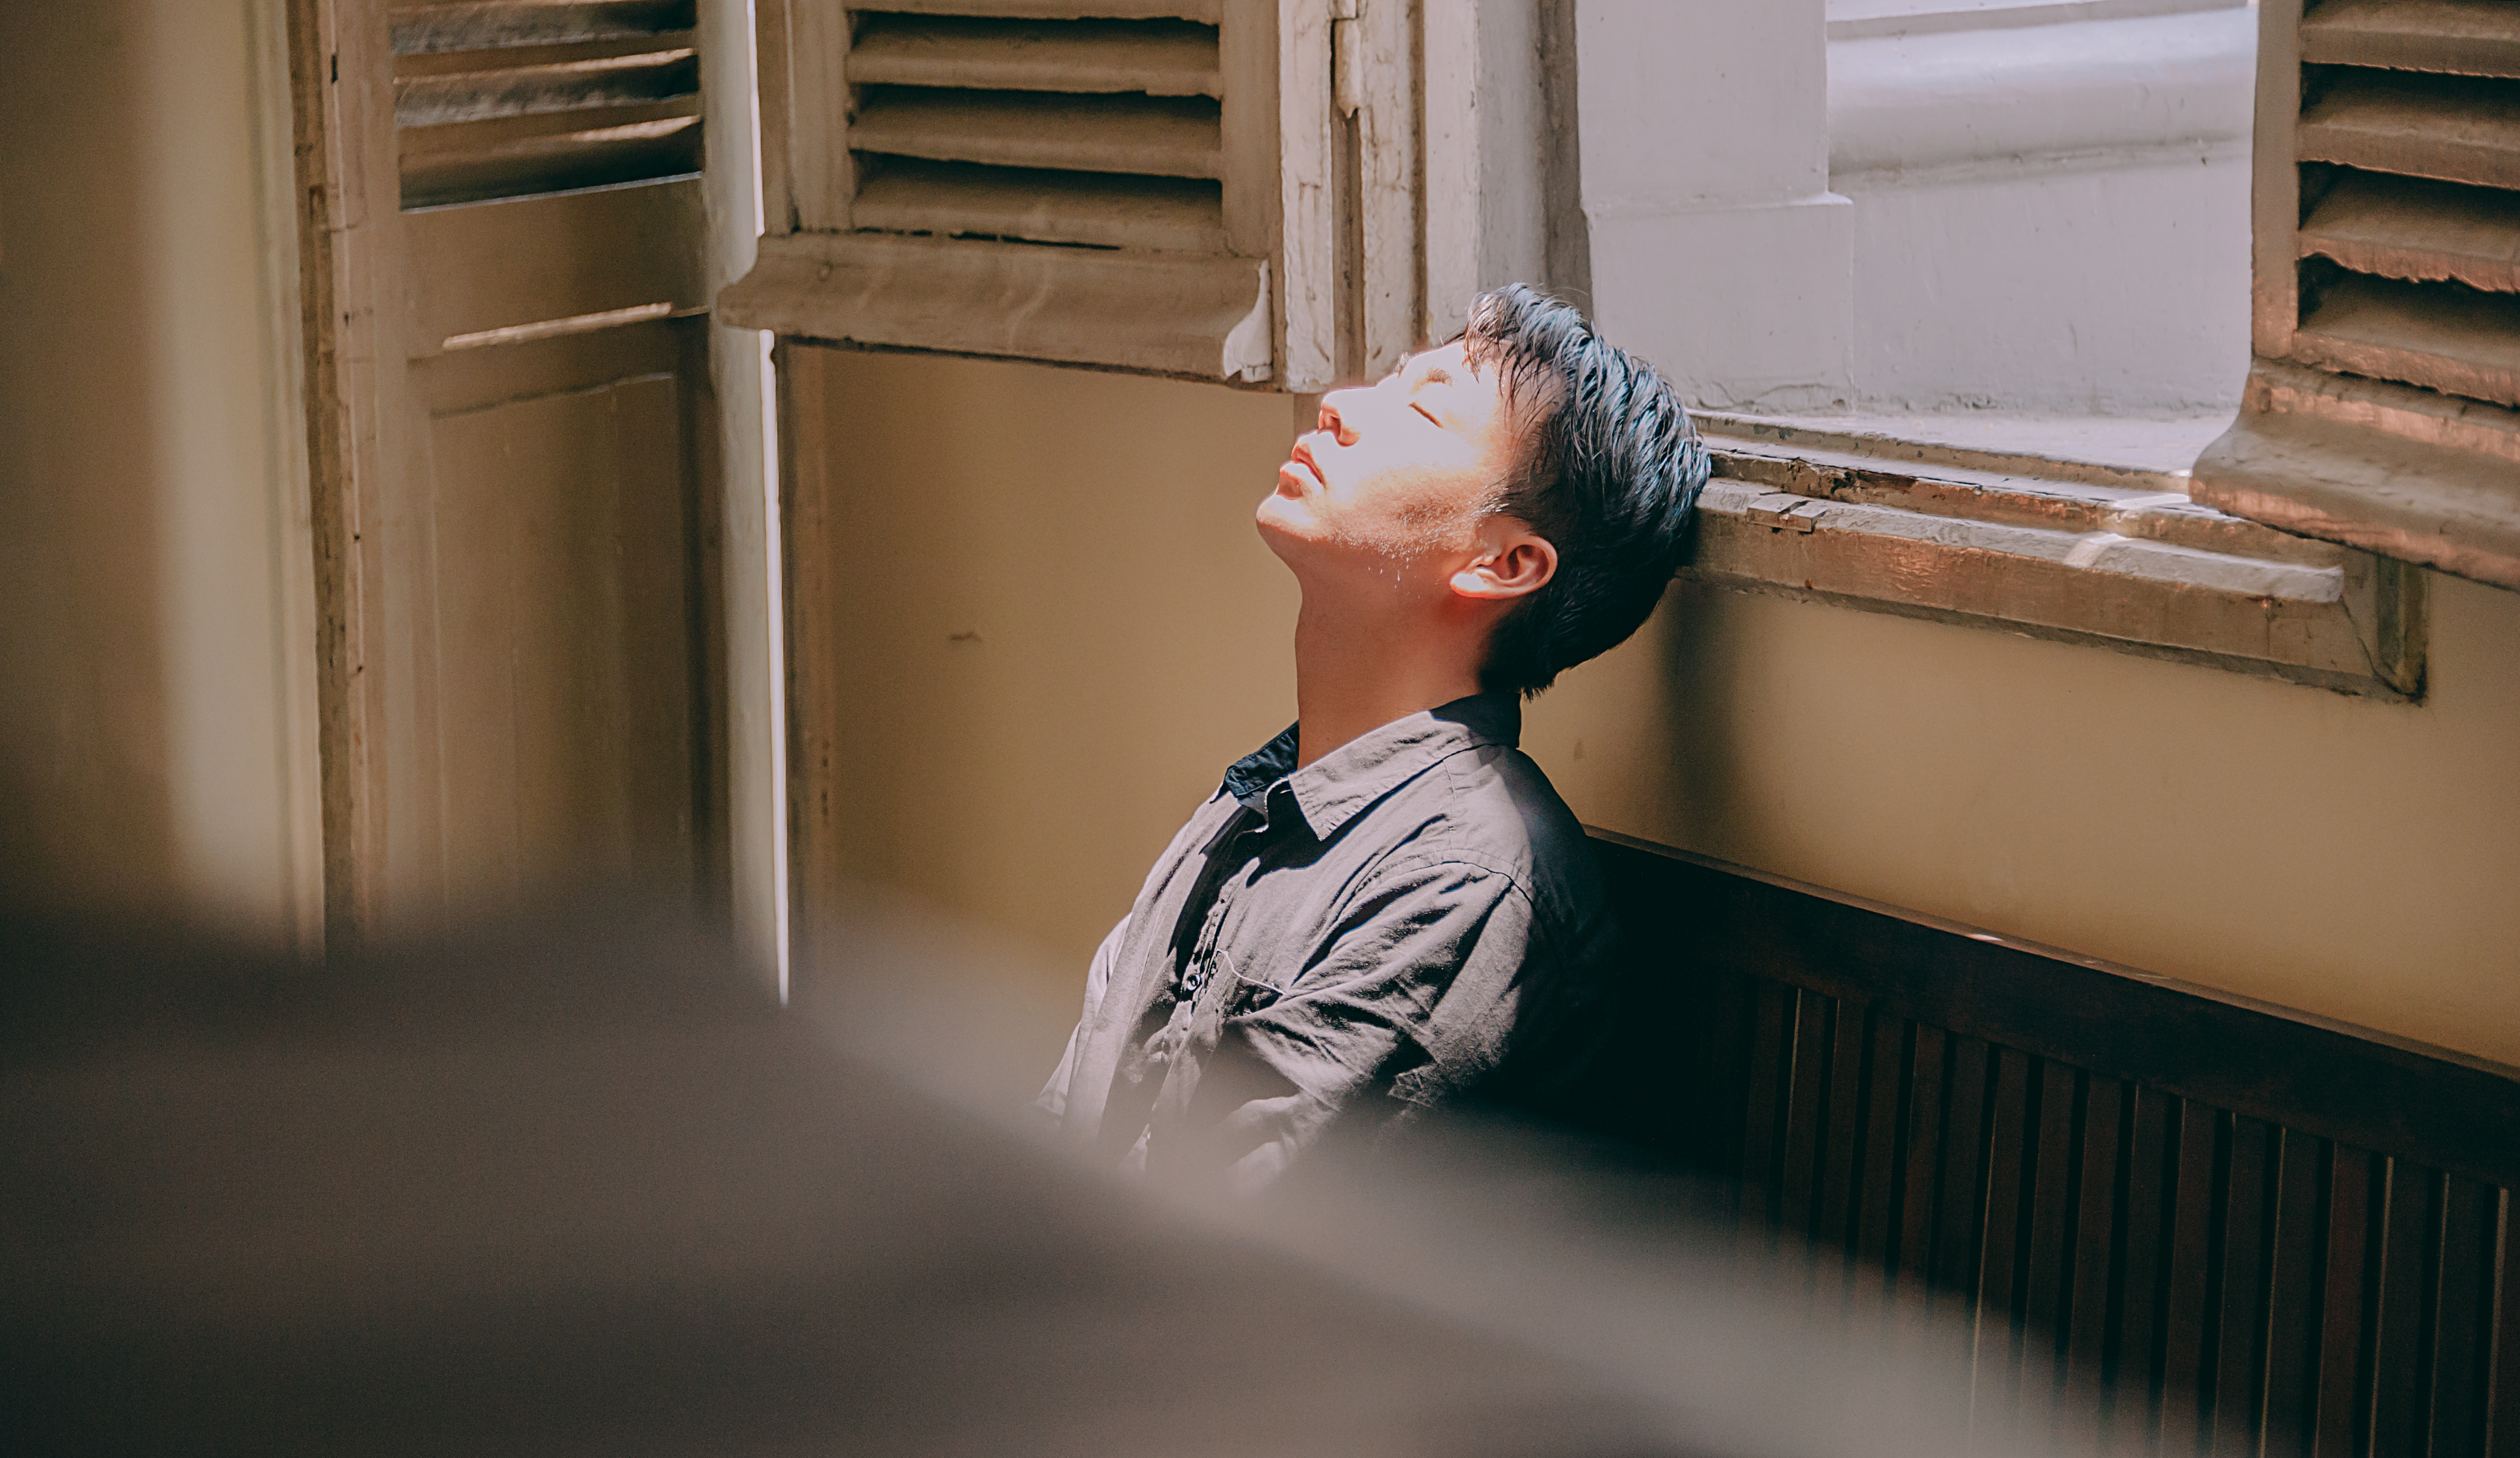
photography, wallpaper, portrait, landscape, cute, lovely, happy, alive, natural, beautiful, beauty, live, photograph, girl, portrait photography, fun, window